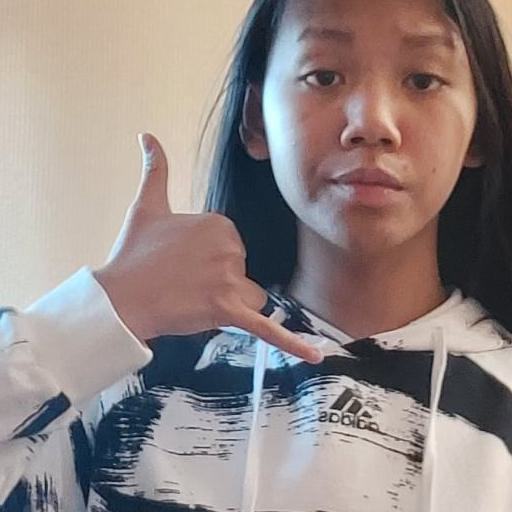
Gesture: call